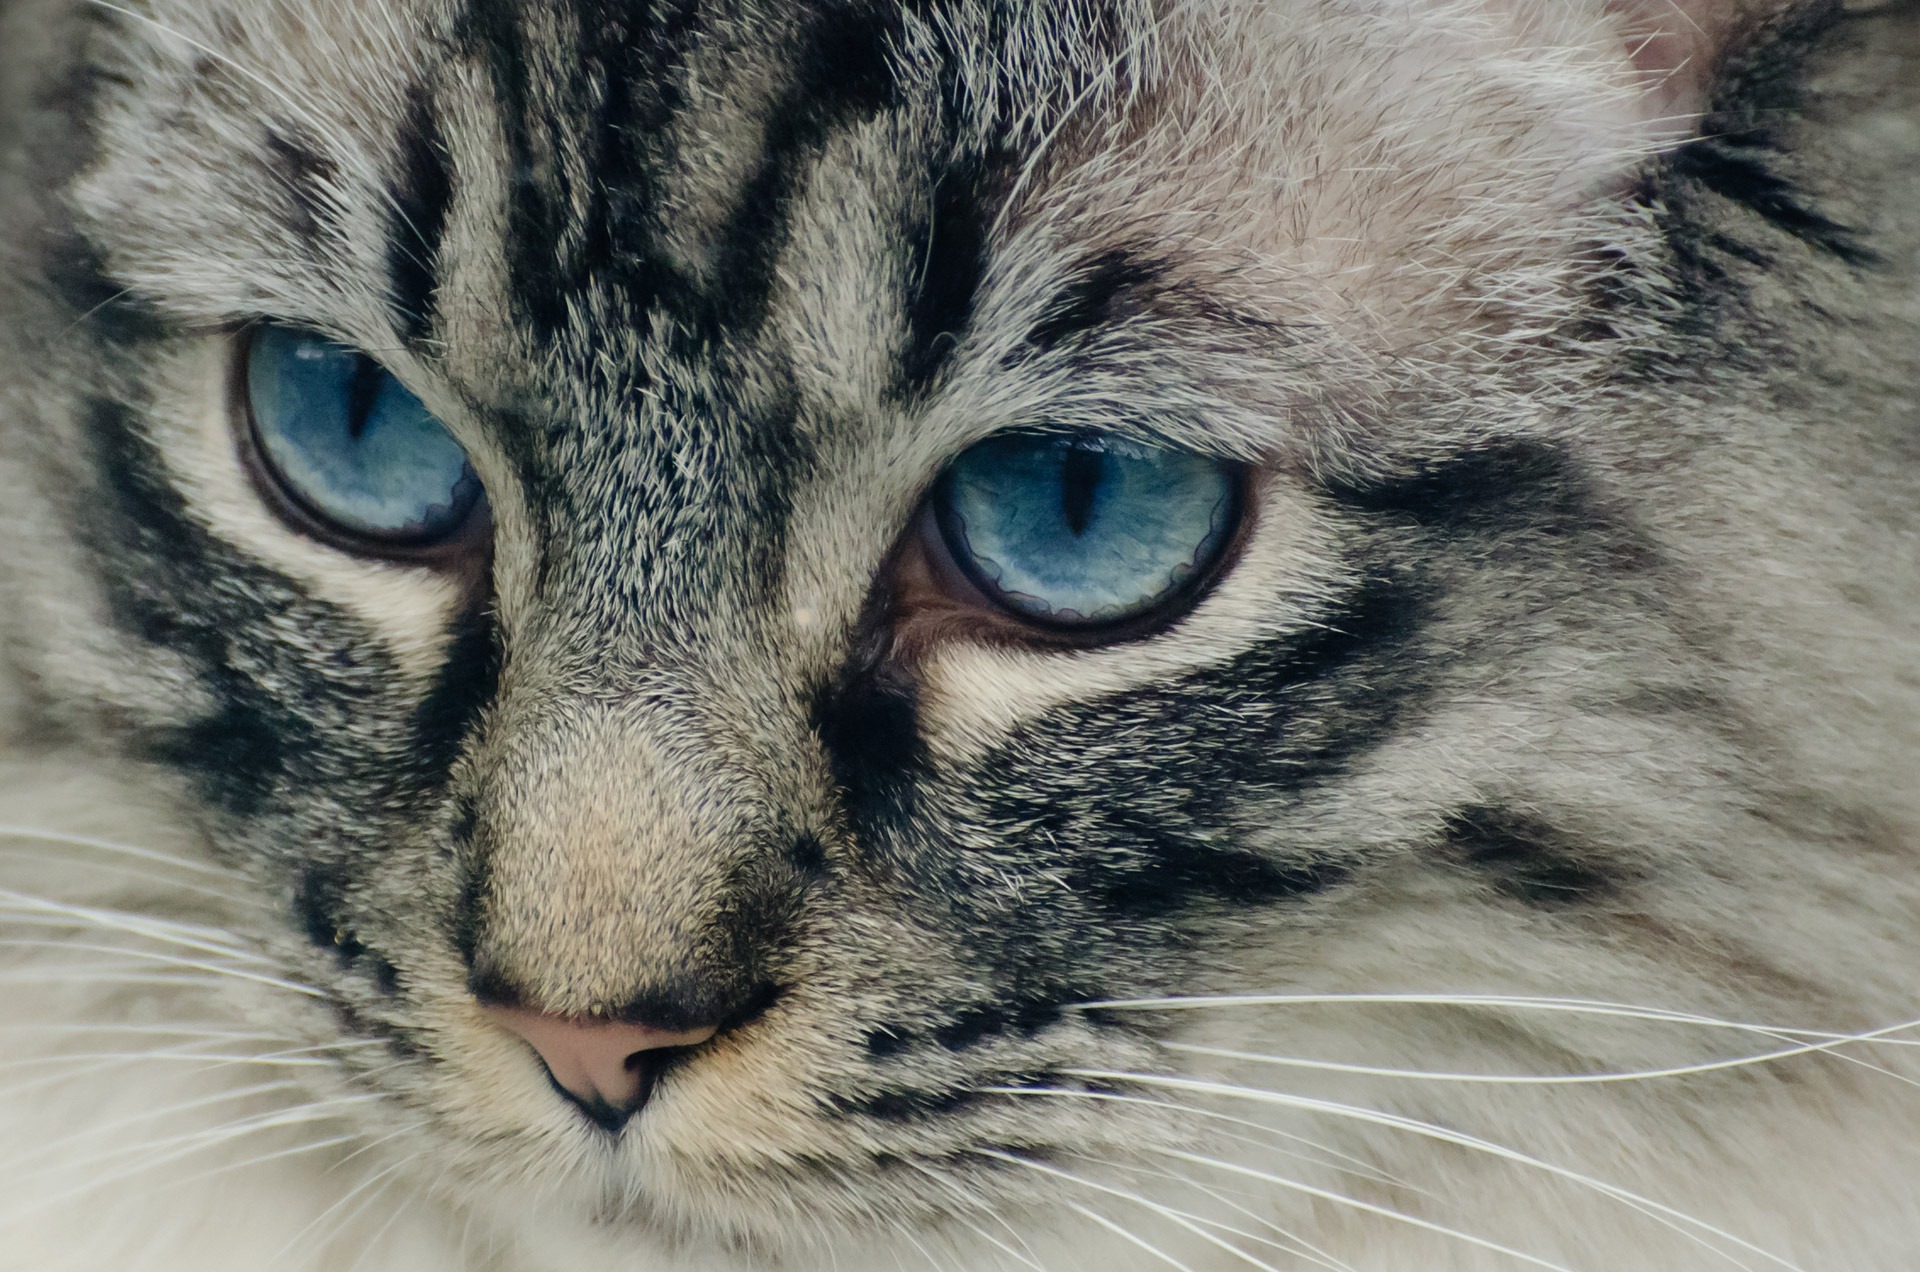
hair, animal, cute, isolated, looking, pet, fur, orange, portrait, fluffy, kitten, cat, feline, brown, mammal, playful, cutout, close up, posing, nose, eyes, whiskers, full, one, kitty, background, snout, gold, paw, eye, vertebrate, beautiful, domestic, pretty, organ, adorable, carnivore, lie, purebred, european shorthair, small to medium sized cats, cat like mammal, domestic short haired cat, american shorthair